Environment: real
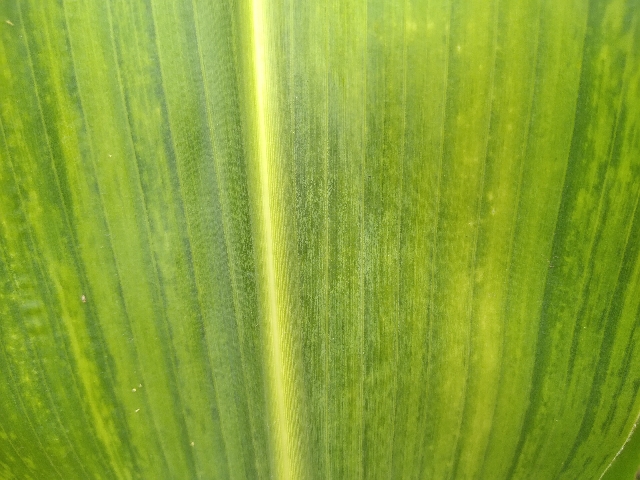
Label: lethal_necrosis